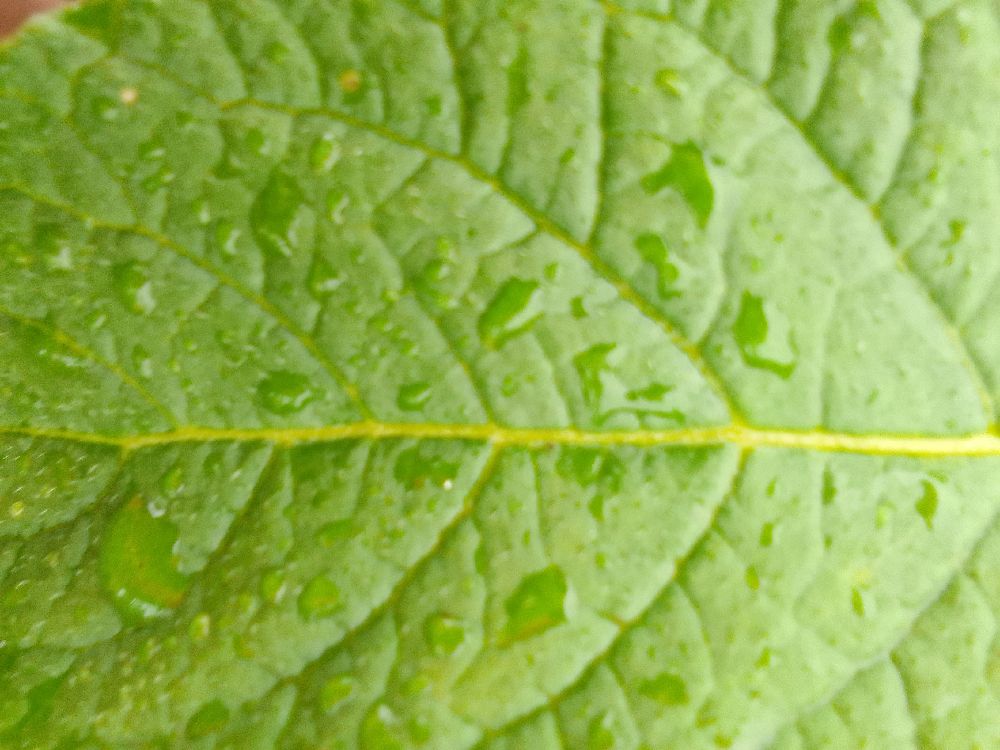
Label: Healthy